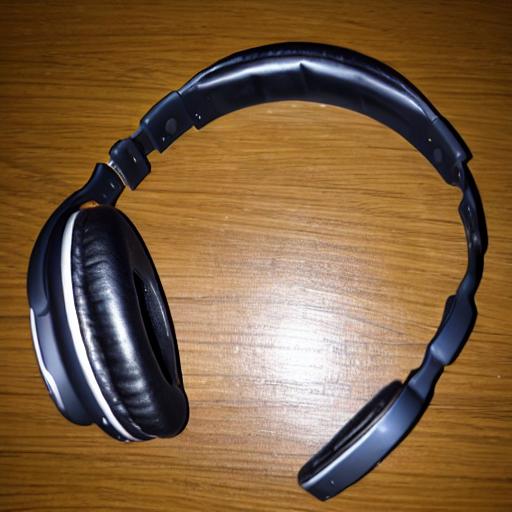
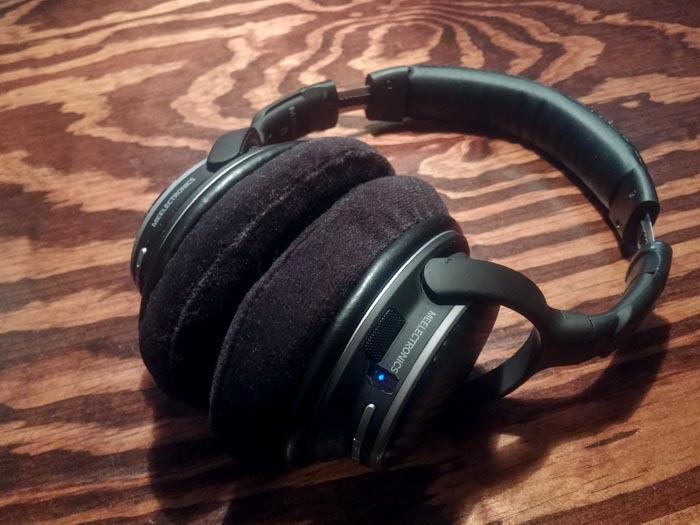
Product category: headphones
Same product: no